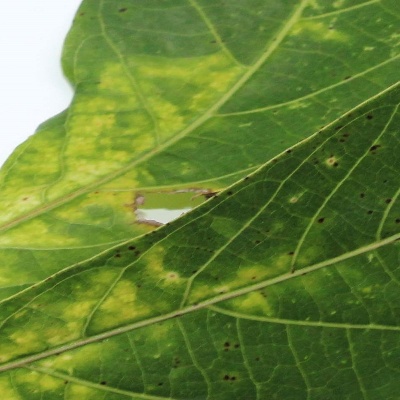
Crop: Cassava
Condition: mosaic